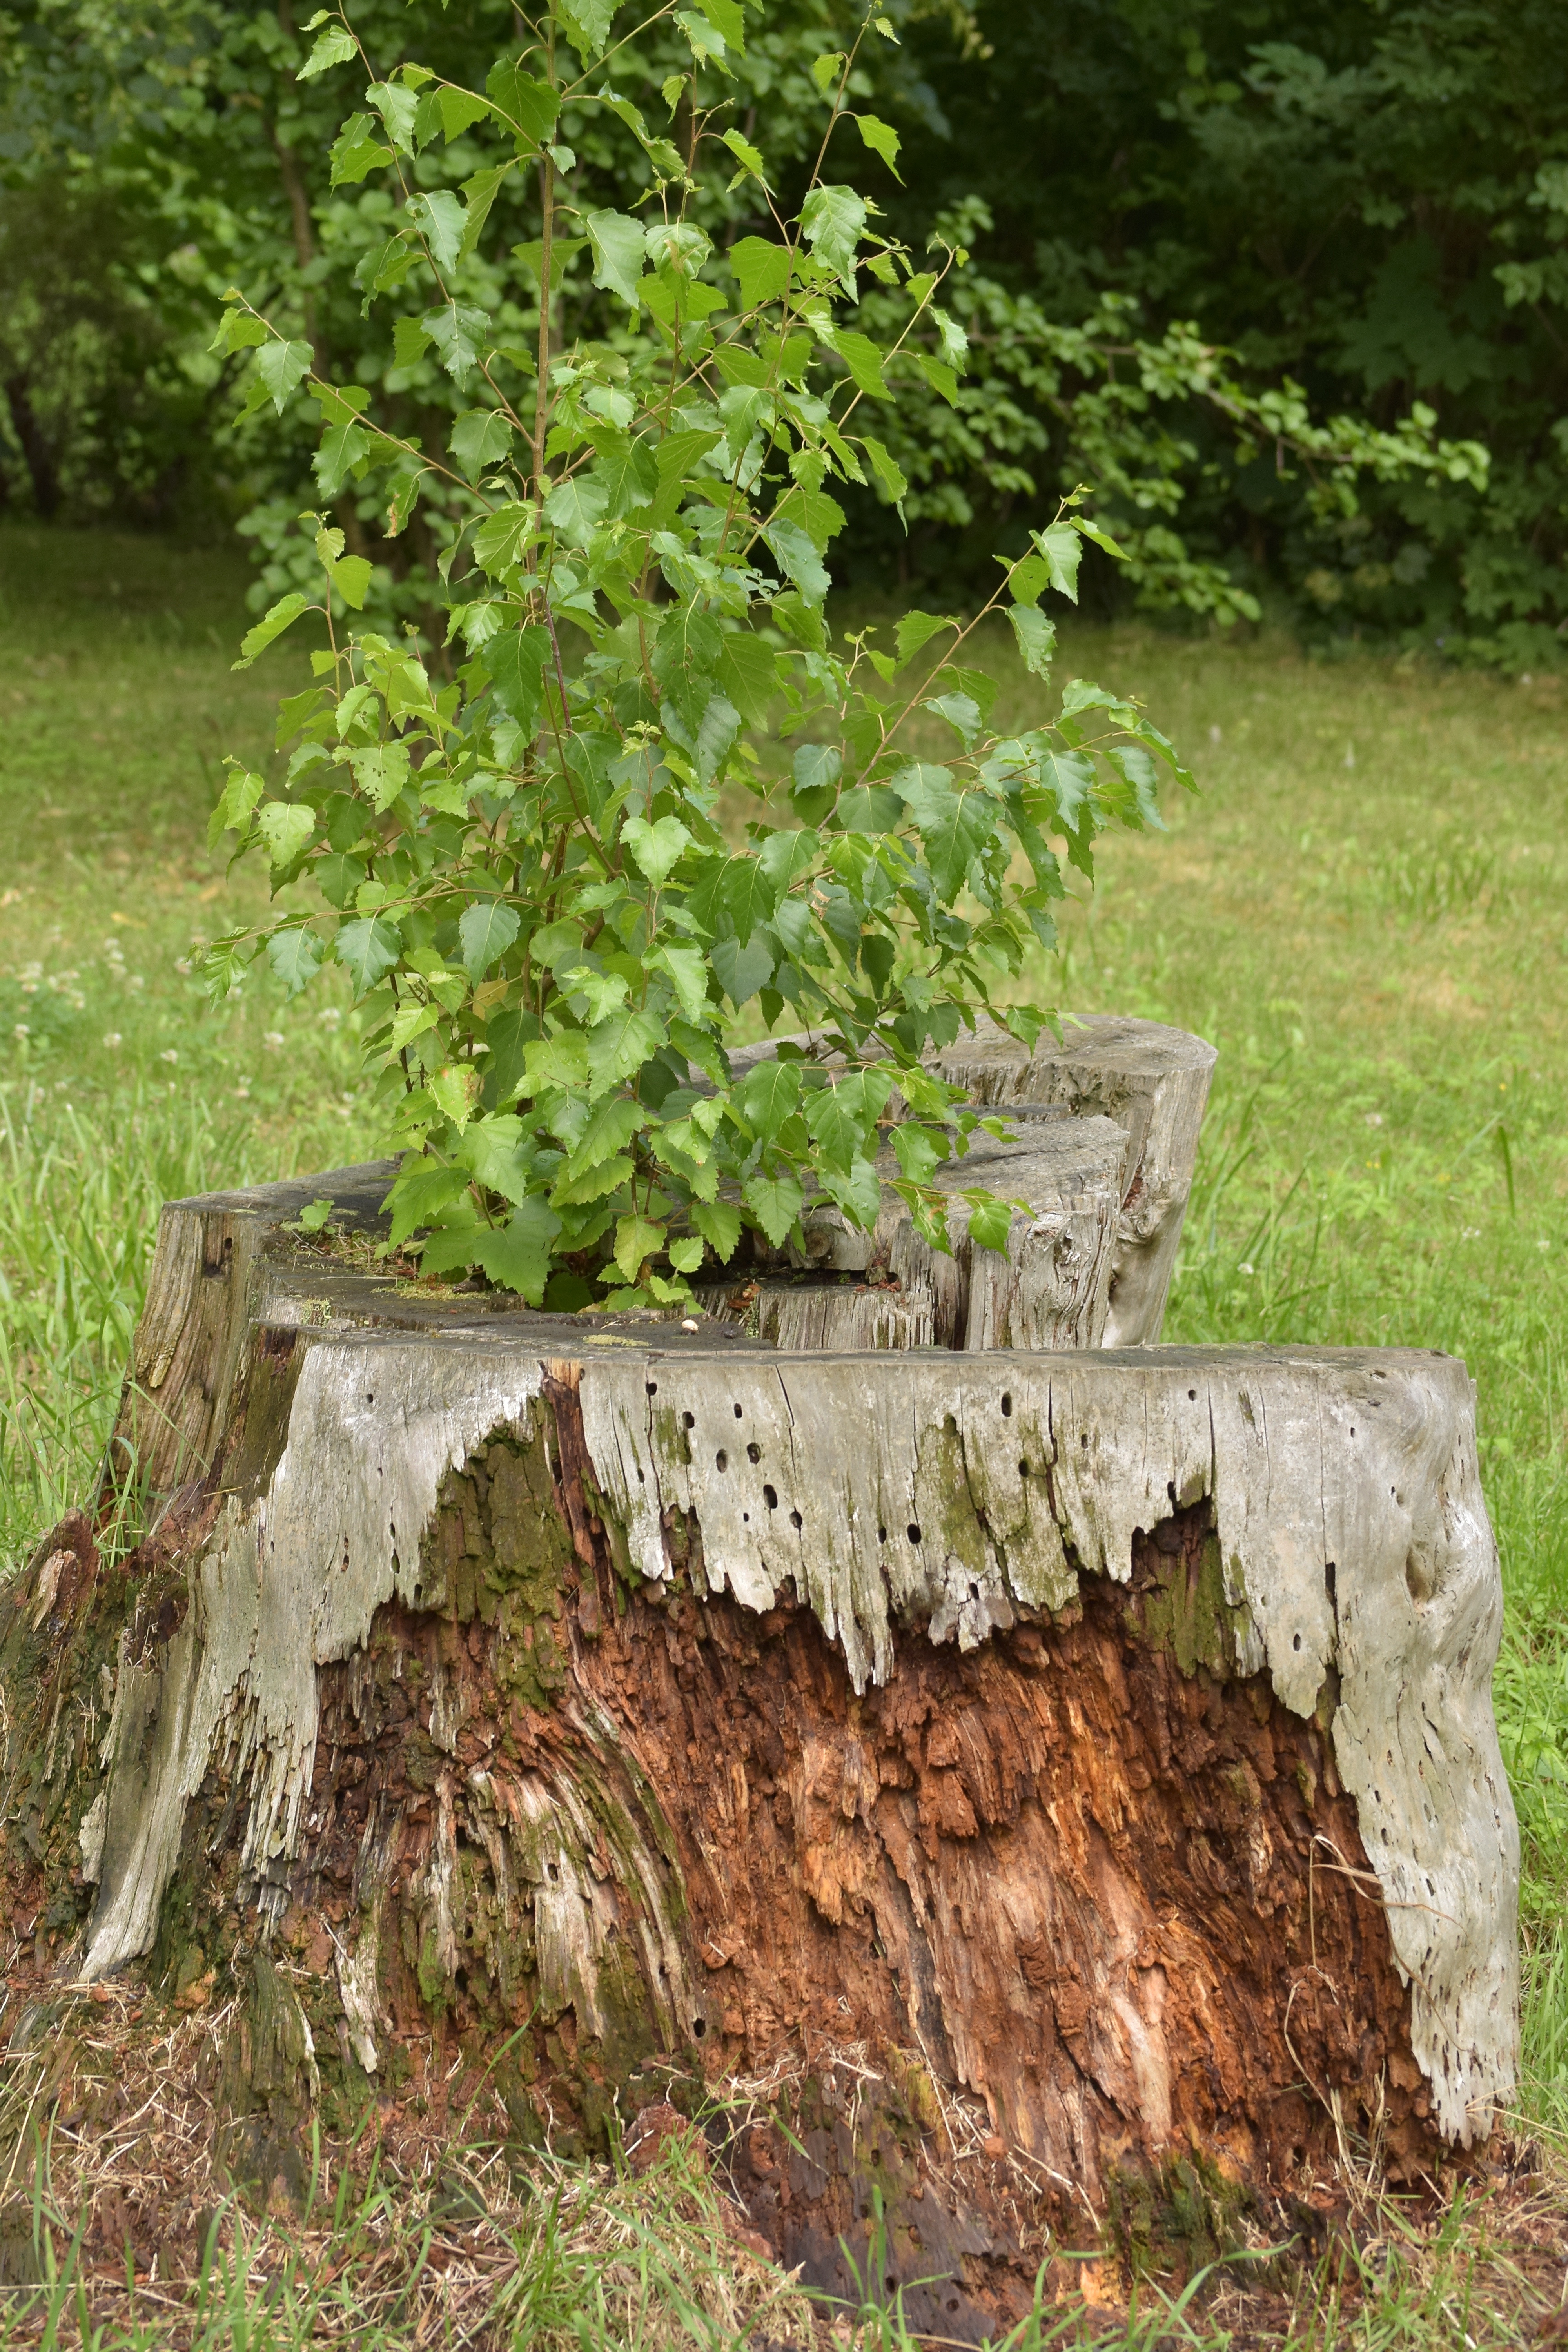
tree, nature, plant, wood, flower, trunk, old, live, produce, birch, park, dead tree, garden, dead, tree trunk, shrub, die, woodland, tree stump, yard, flowering plant, booking master, woody plant, land plant